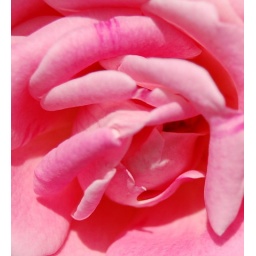
Love the pretty pink in this rose. Was hard to crop the rest of the rose away LOL